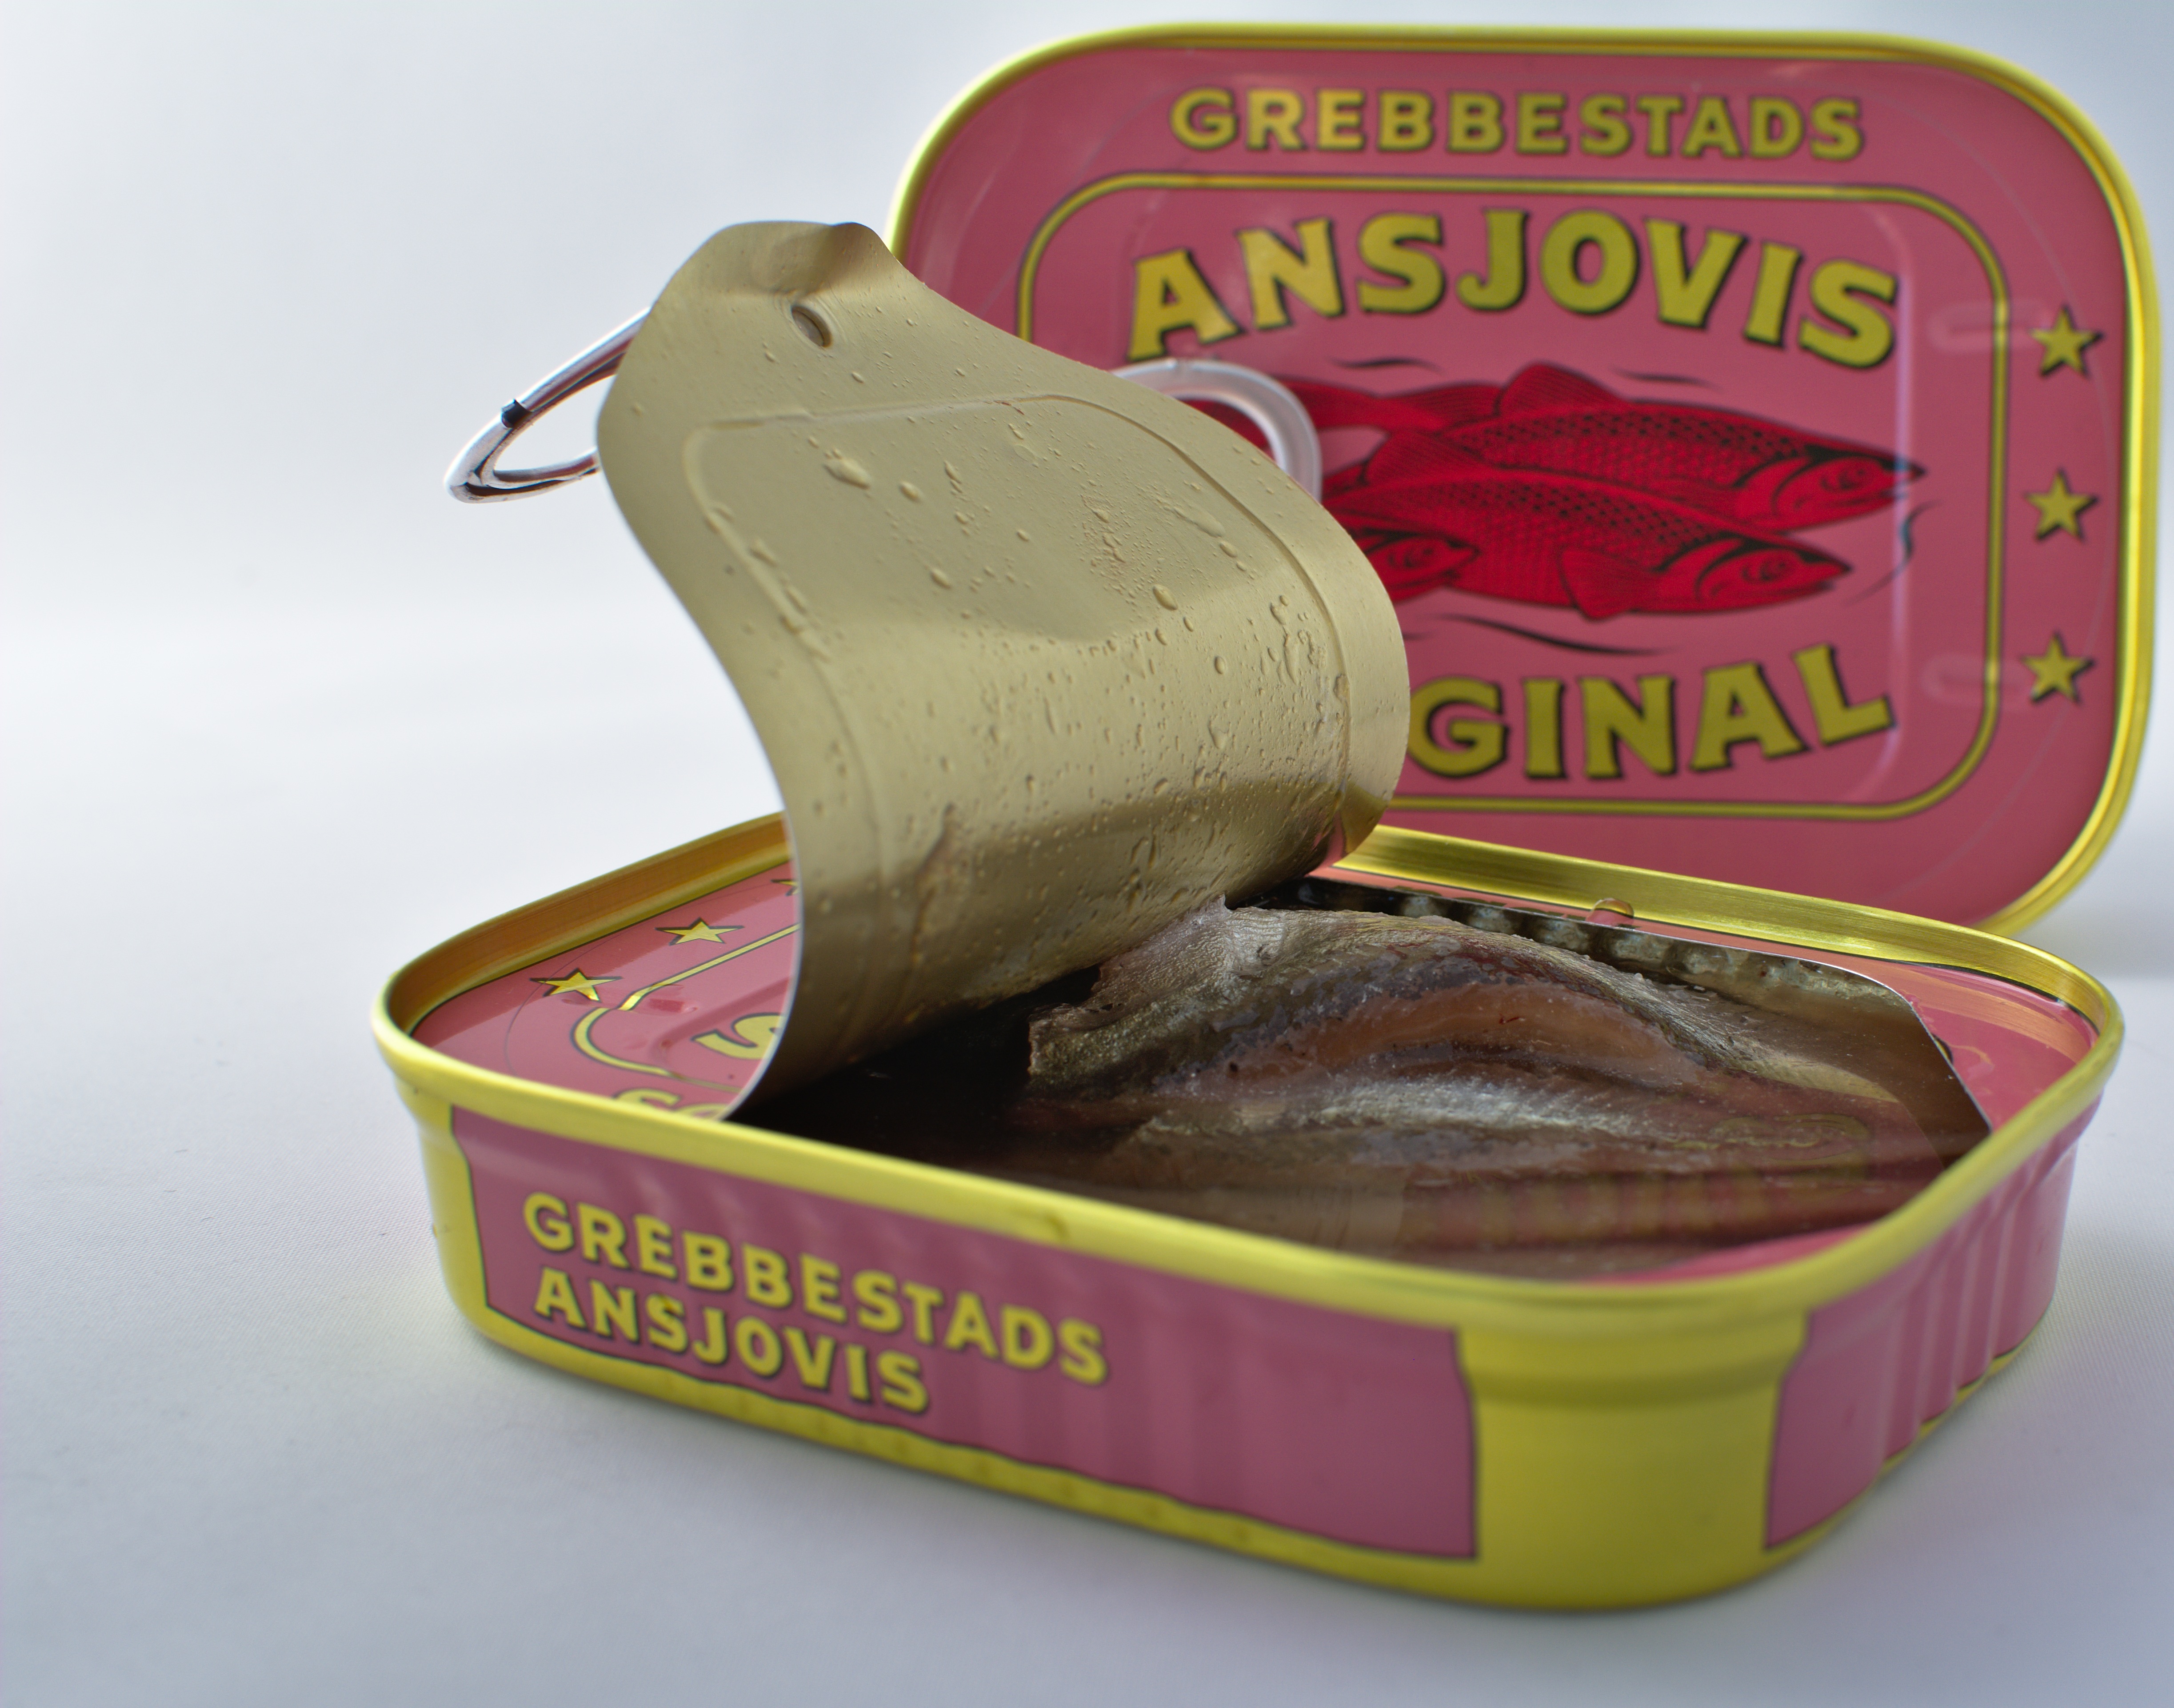
jar, food, metal, fish, eat, label, mat, herring, tin can, anchovies, konesrv, adjusted